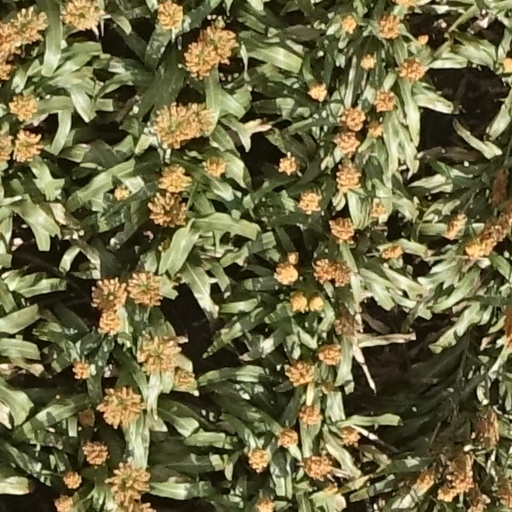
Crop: sorghum